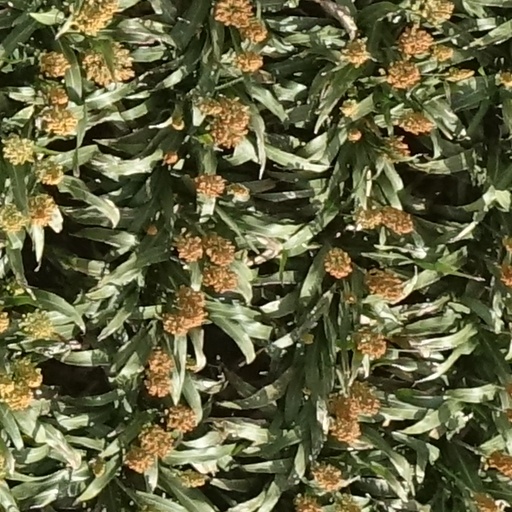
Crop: sorghum